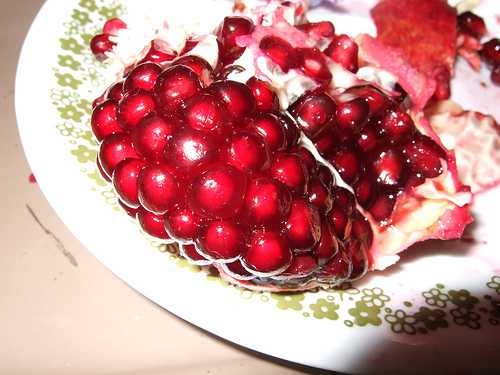
Label: Pomegranate